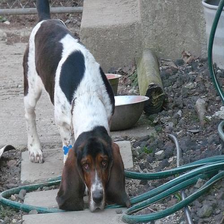
Species: dog
Breed: basset hound